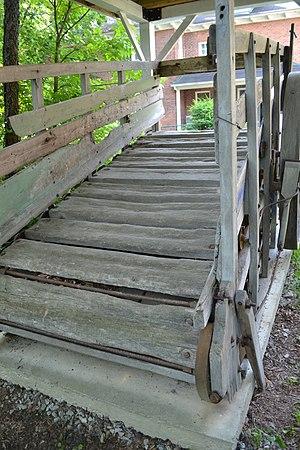
Trépigneuse du Centre culturel et du patrimoine Uplands dans l'arrondissement de Lennoxville à Sherbrooke, Québec.
Une trépigneuse est un manège utilisé en agriculture pour mettre en mouvement des machines à poste fixe, généralement à partir d'une force équestre.